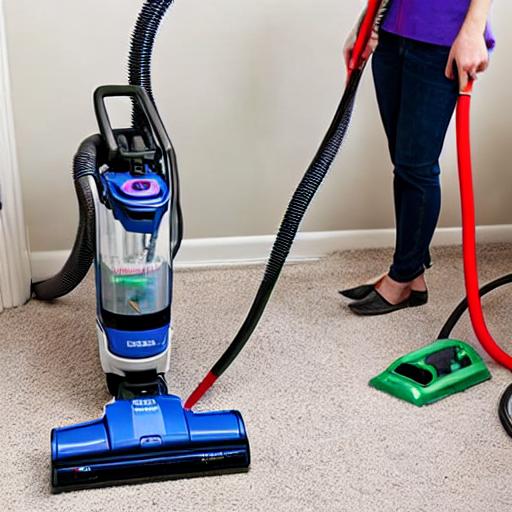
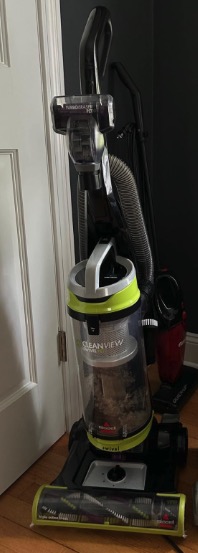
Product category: items_vacuum
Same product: no